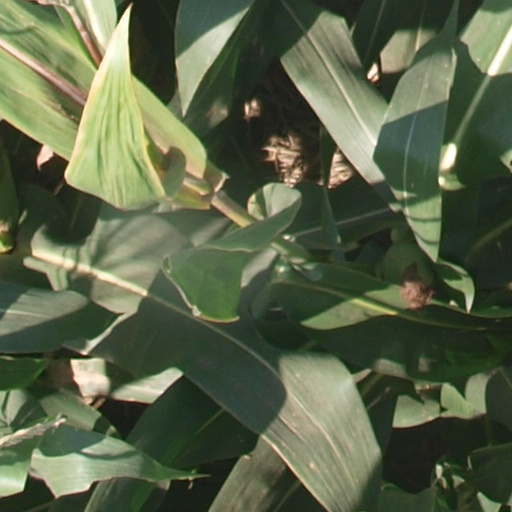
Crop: maize; corn